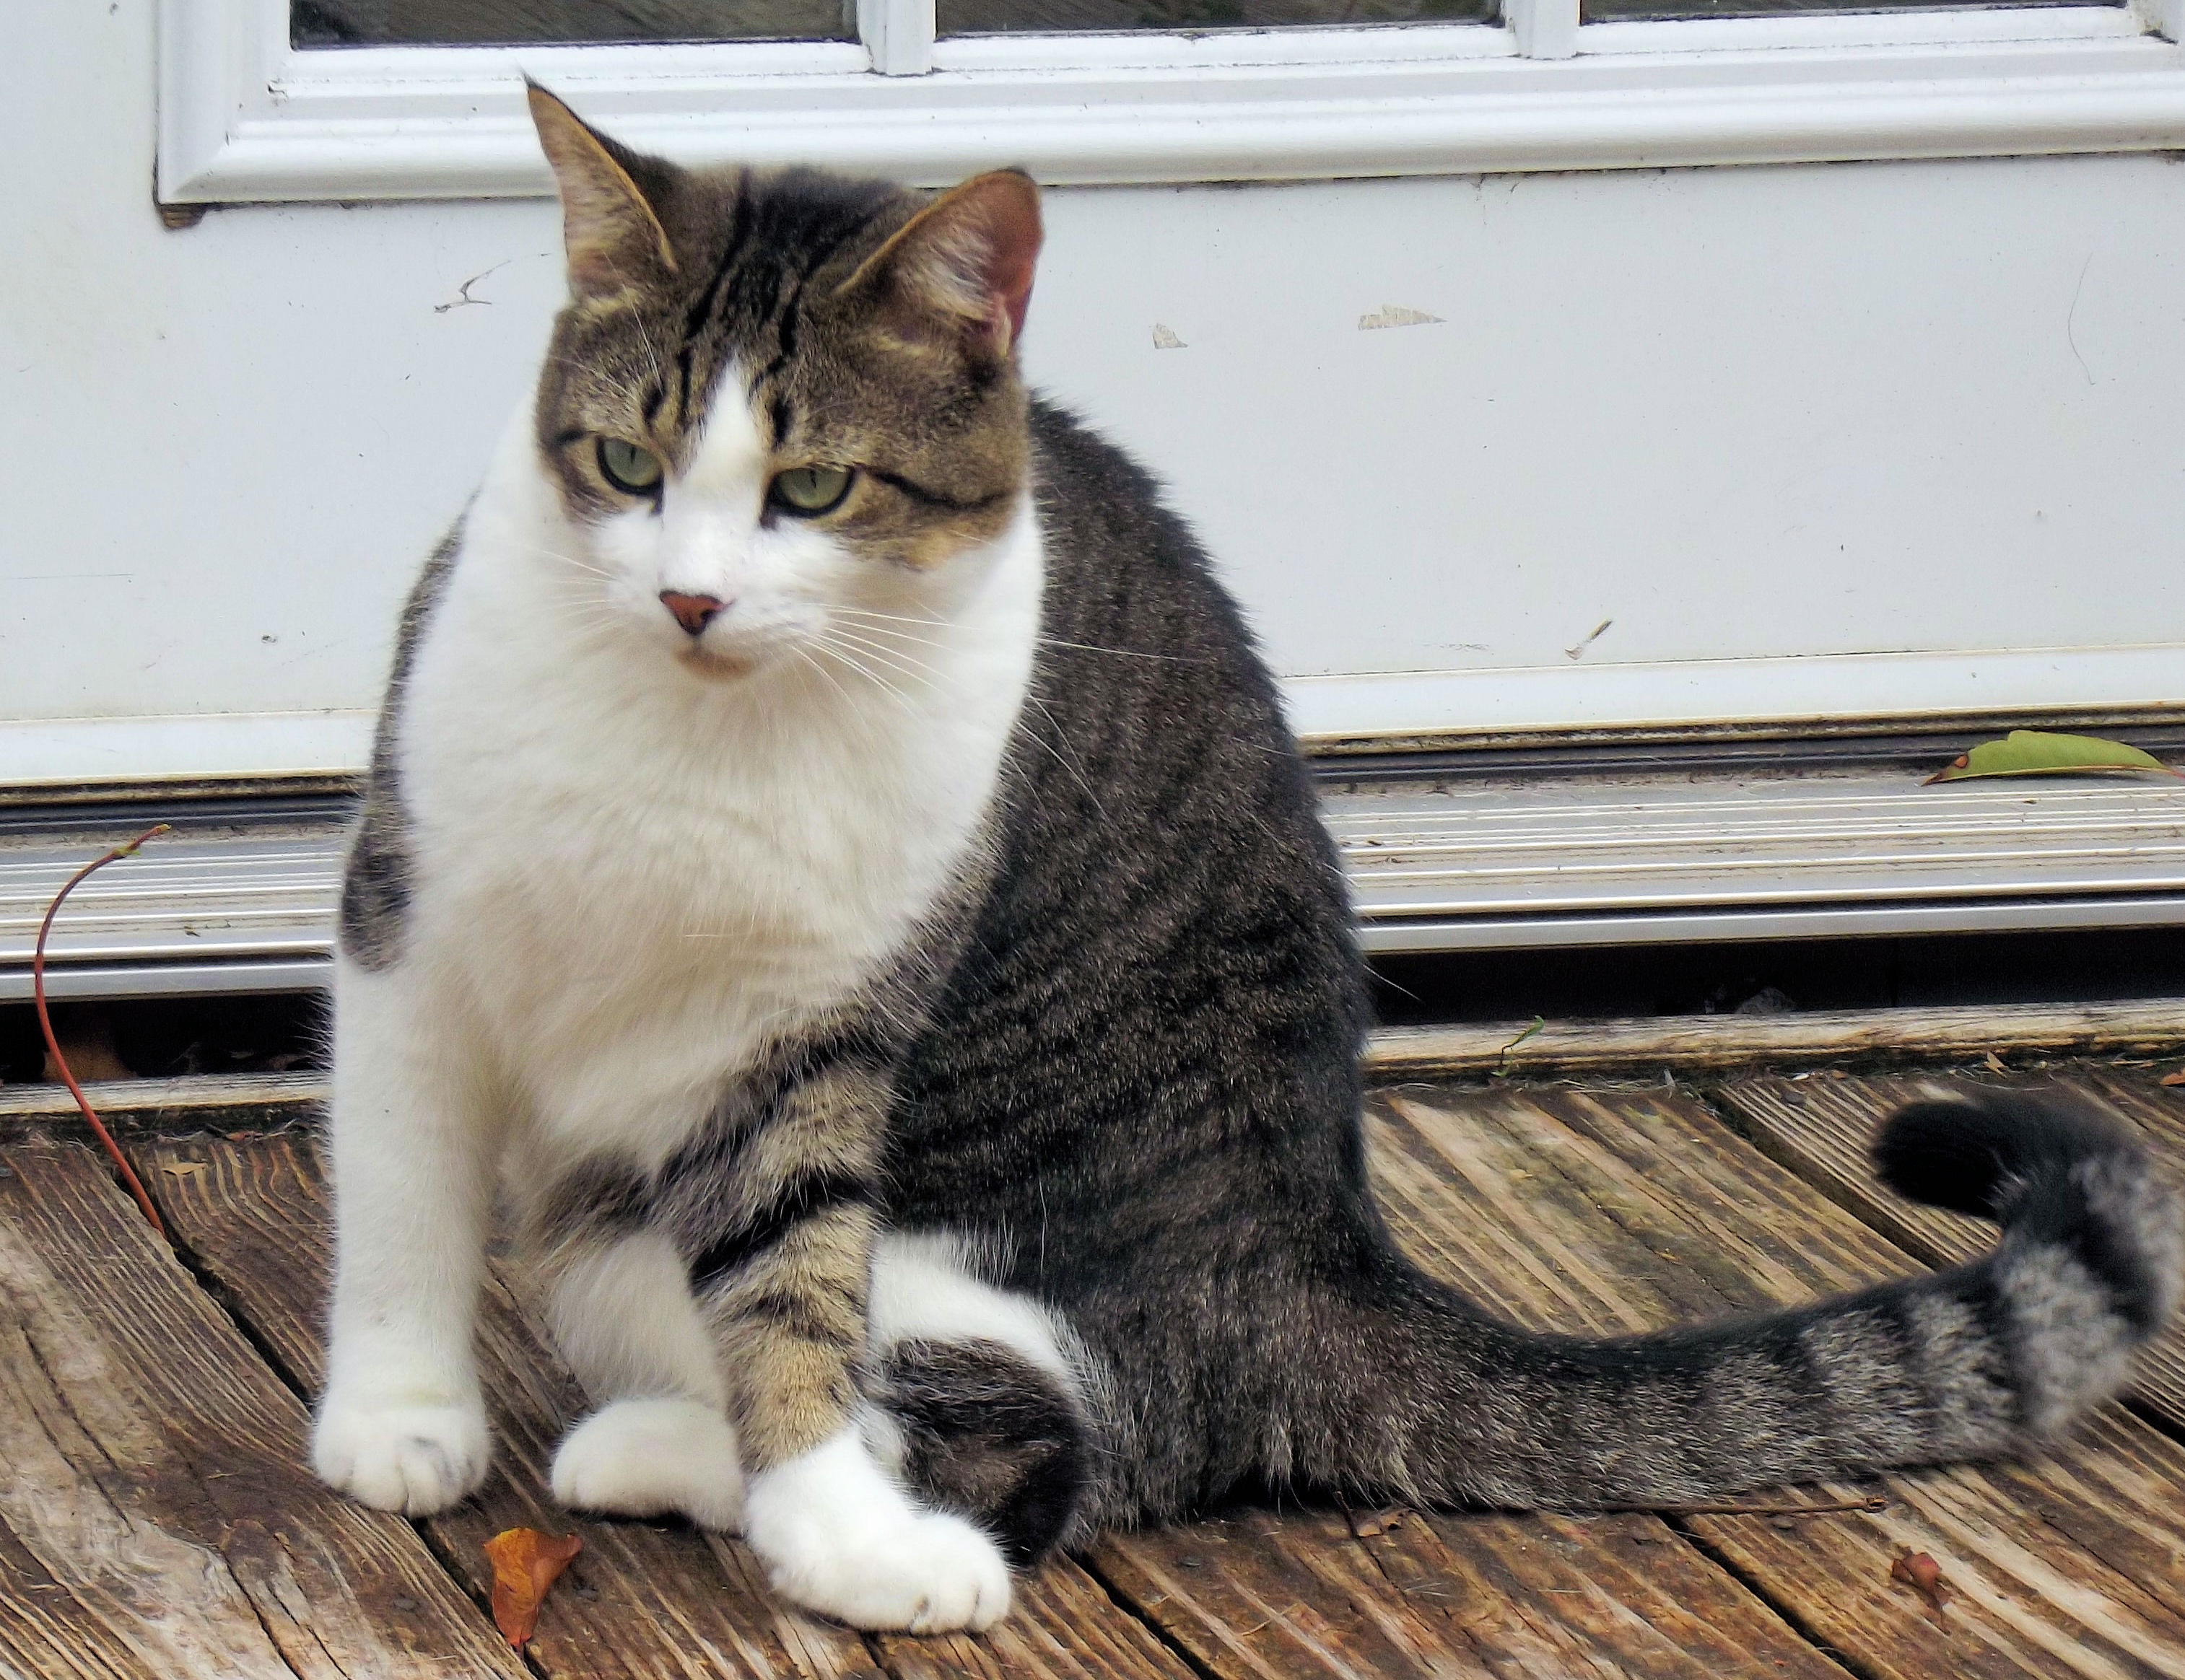
white, animal, pet, fur, cat, sitting, feline, tabby, mammal, striped, tuxedo, whiskers, kitty, vertebrate, adorable, tabby cat, norwegian forest cat, european shorthair, small to medium sized cats, cat like mammal, domestic short haired cat, pixie bob, american shorthair, domestic long haired cat